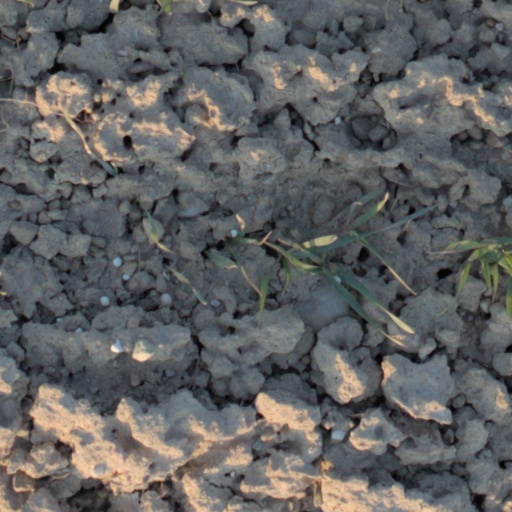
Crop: wheat